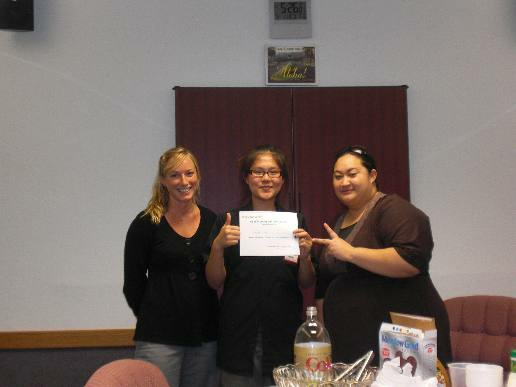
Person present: Yes